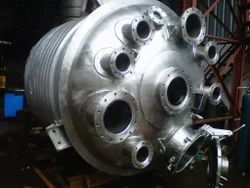
Label: Ss_Chemical_Reactors